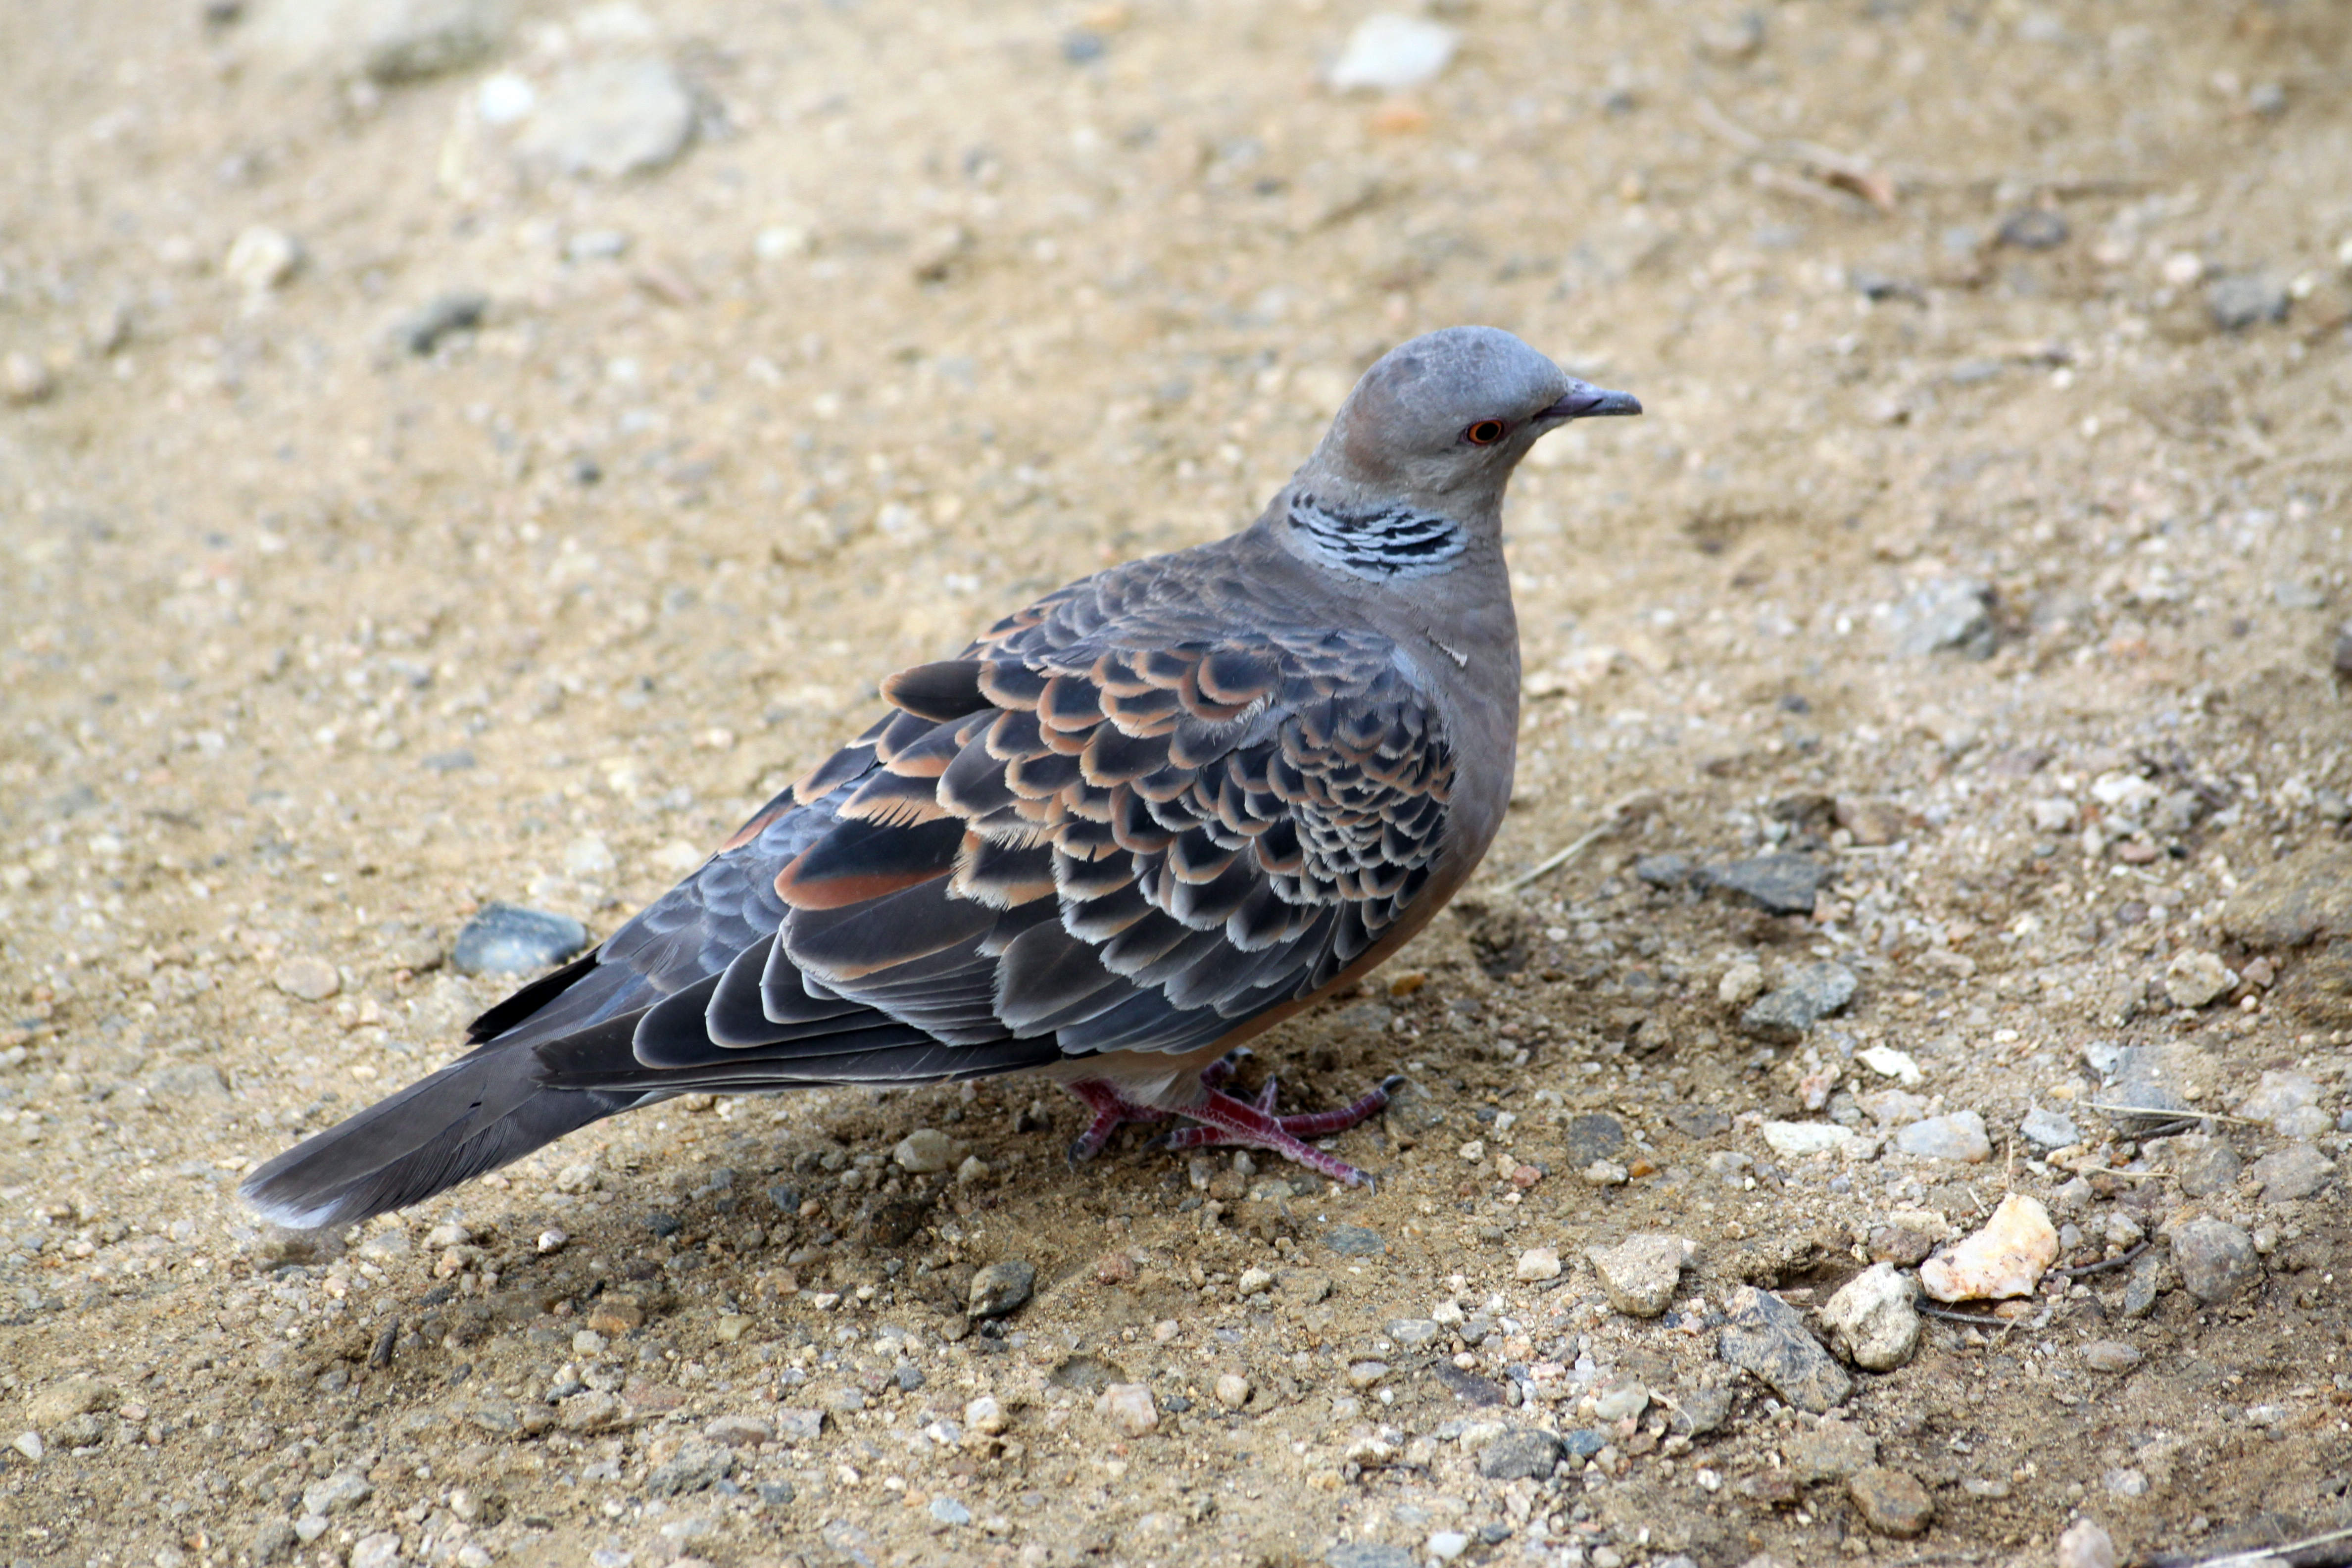
dove, pigeon, bird, vertebrate, stock dove, beak, rock dove, pigeons and doves, cuckoo, adaptation, wildlife, cuculiformes